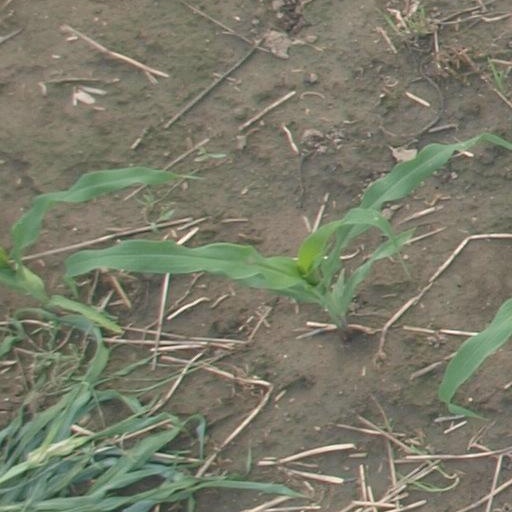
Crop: maize; corn